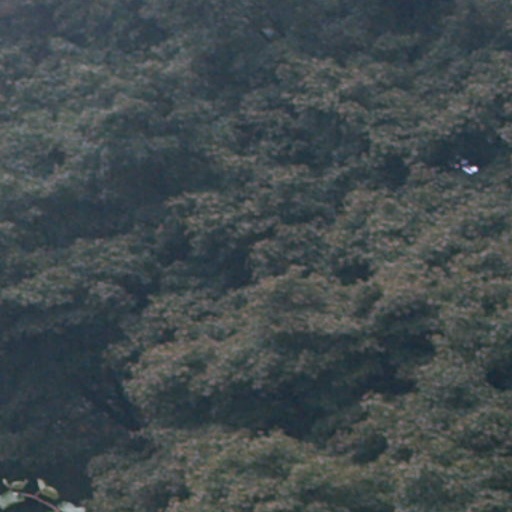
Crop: cassava